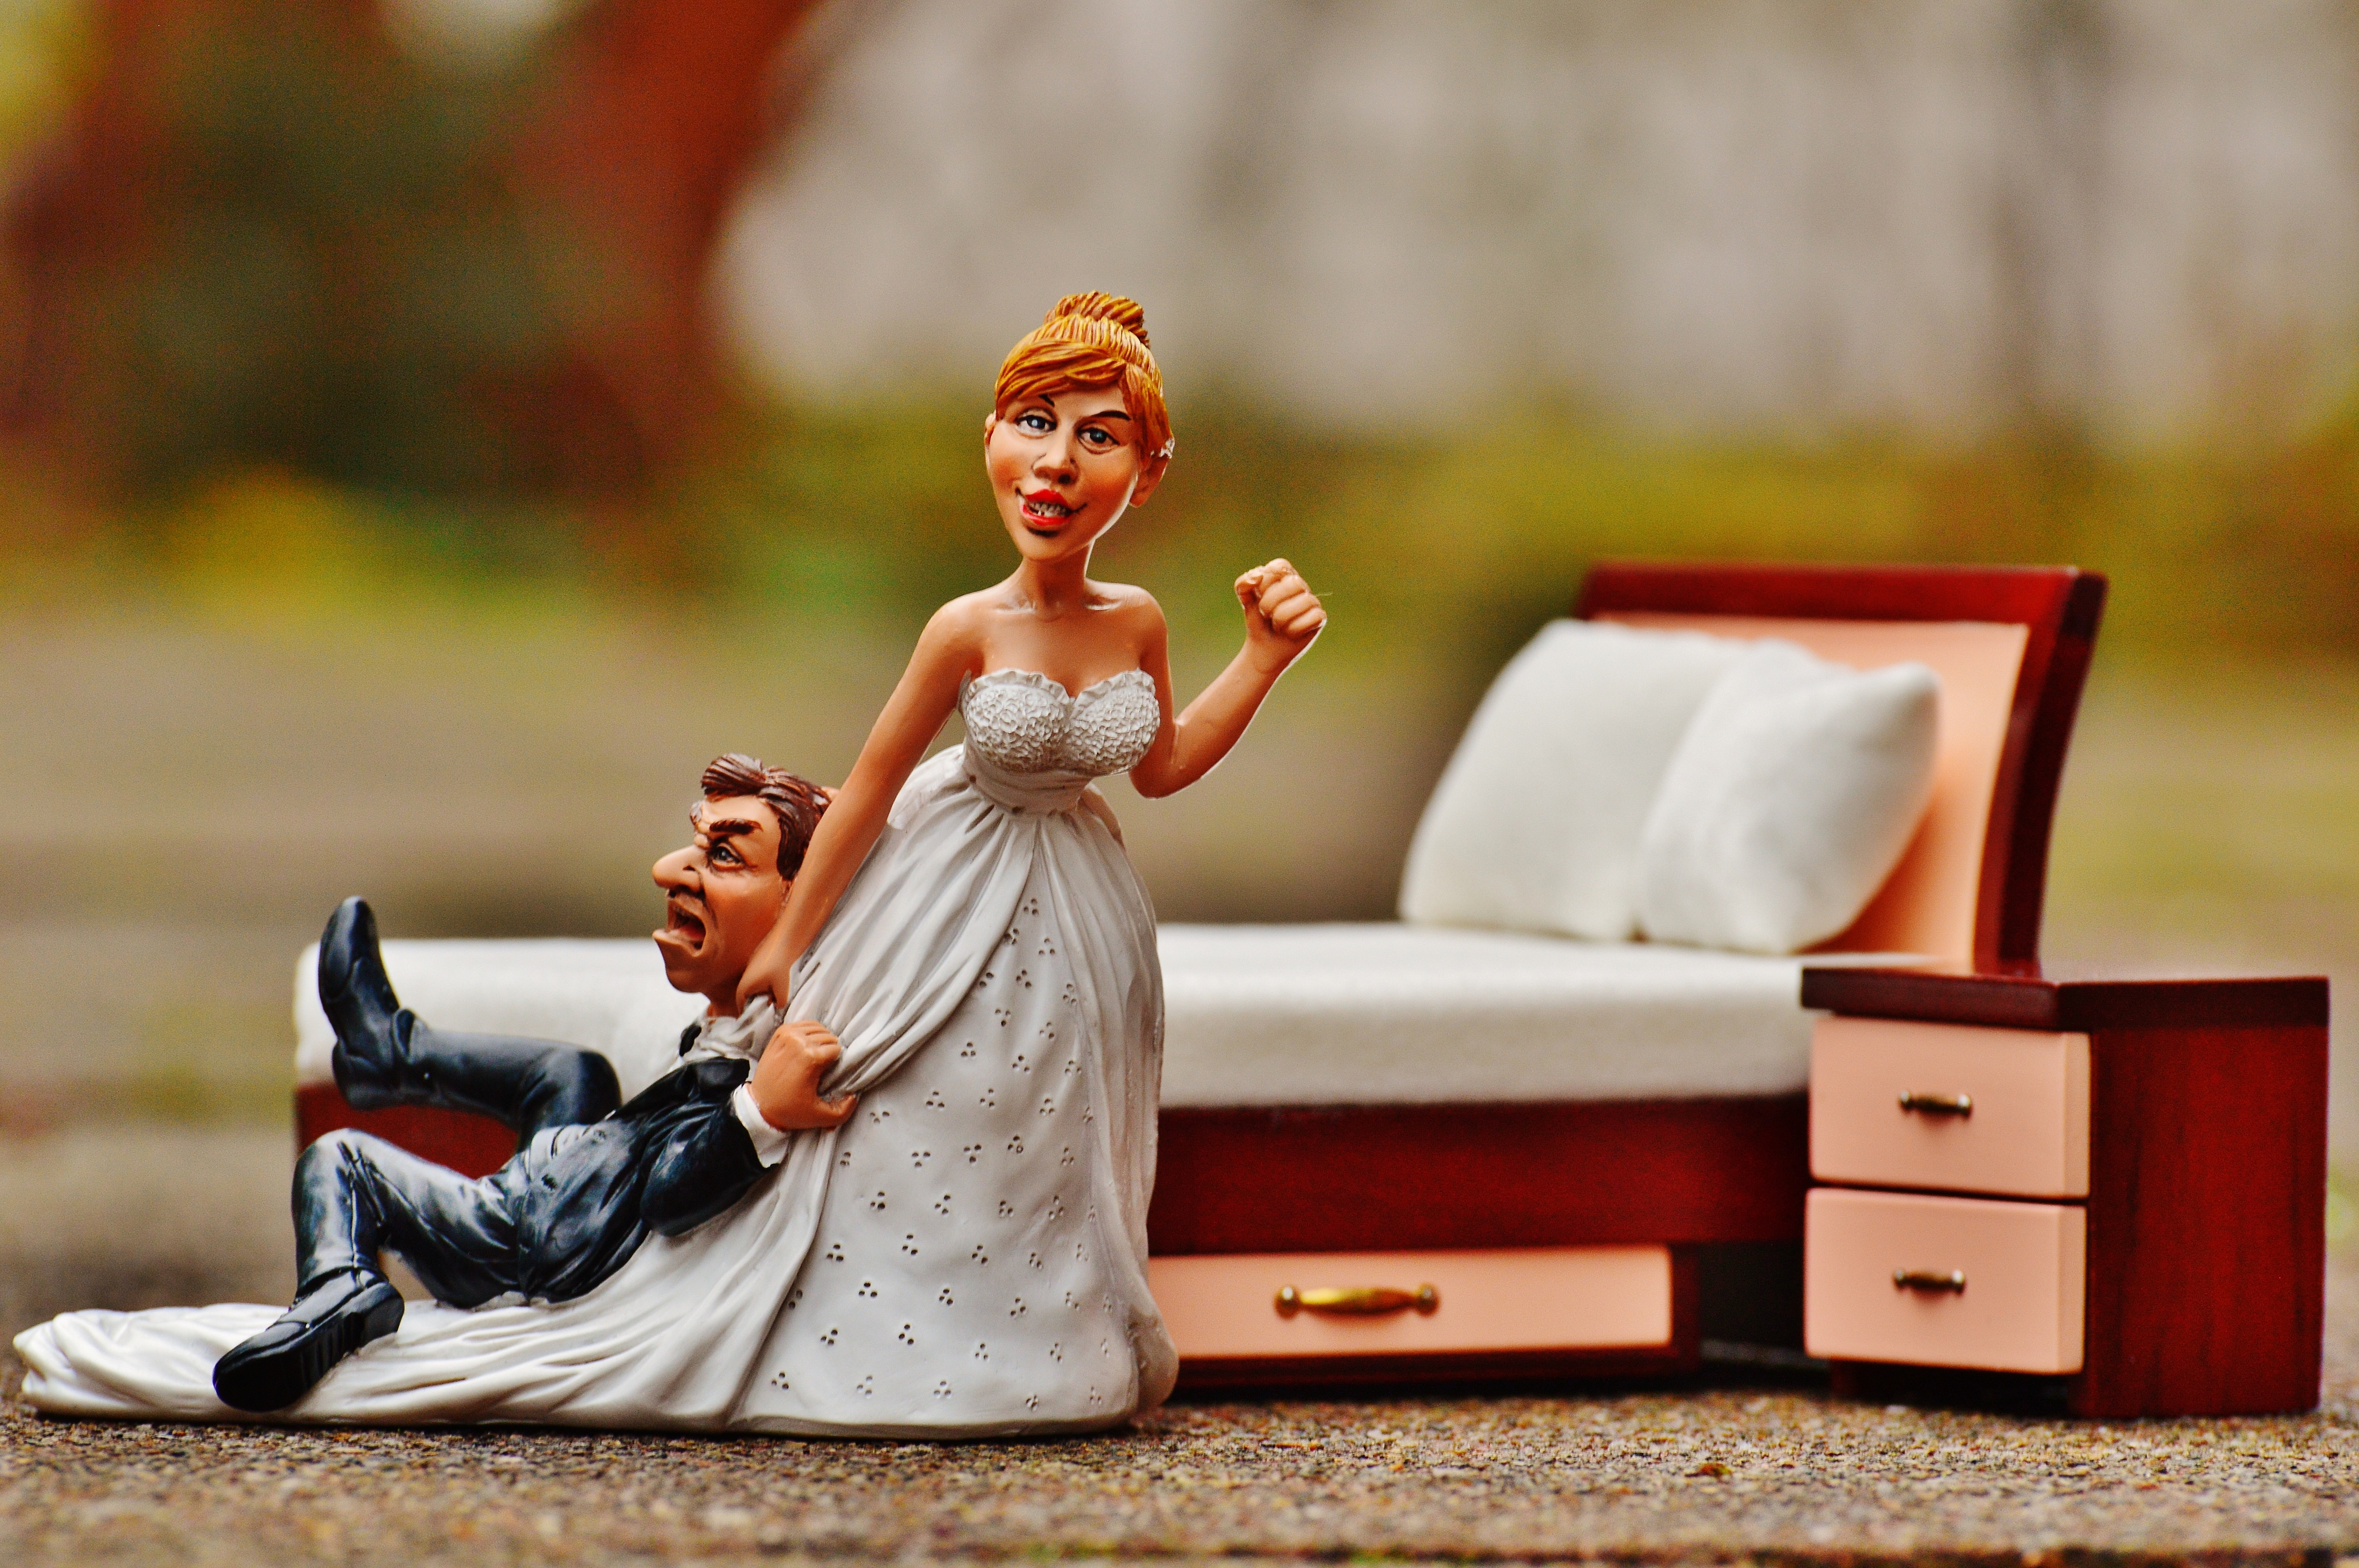
woman, love, decoration, spring, red, romance, together, wedding, bride, groom, married, marriage, deco, bride and groom, figure, photograph, beauty, connection, connectedness, before, marry, panic, photo shoot, spouses, to force, wedding night